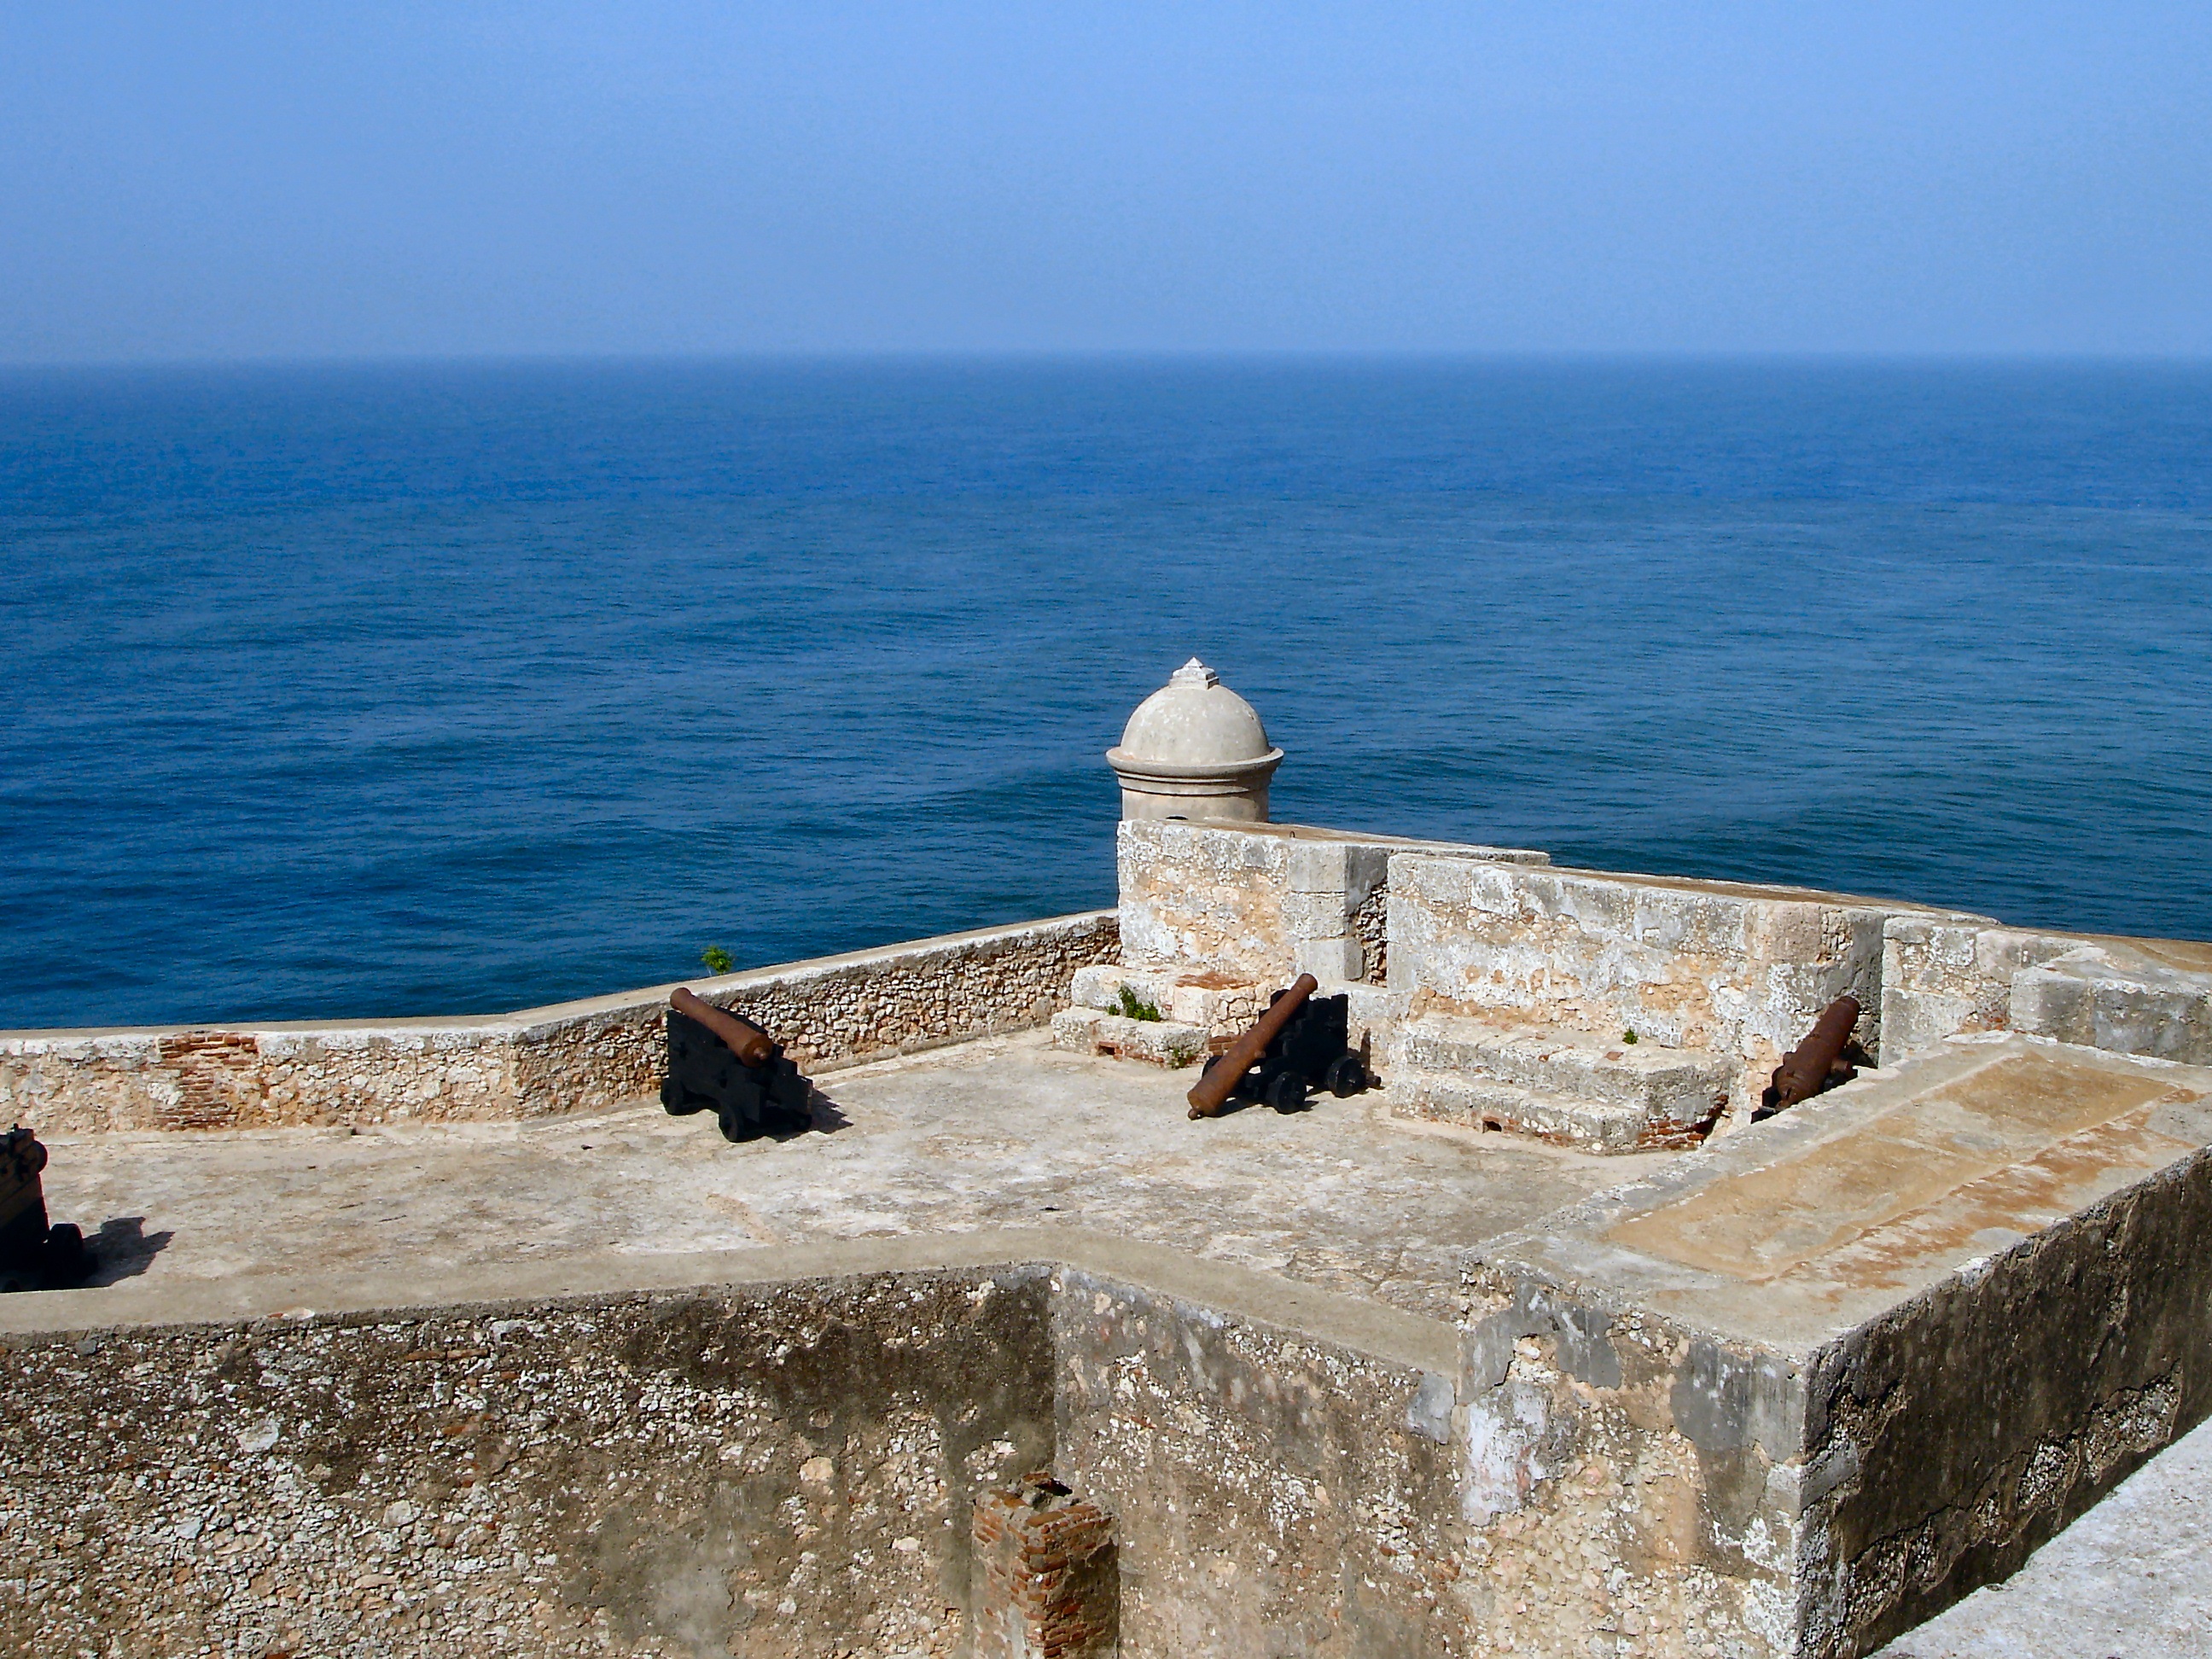
sea, coast, rock, ocean, shore, vacation, cliff, tower, castle, fortification, terrain, cuba, guns, fort, breakwater, cape, ancient history, santiago de cuba, el castillo del morro